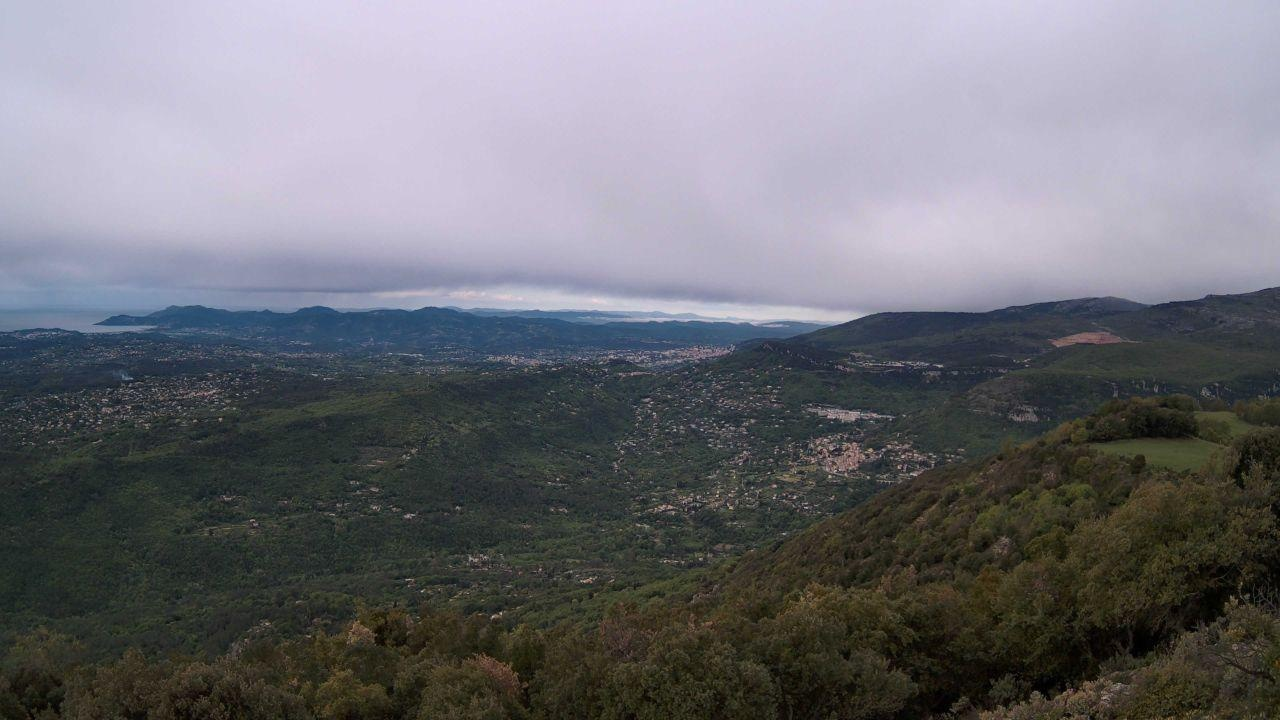
Fire: no
Smoke: yes